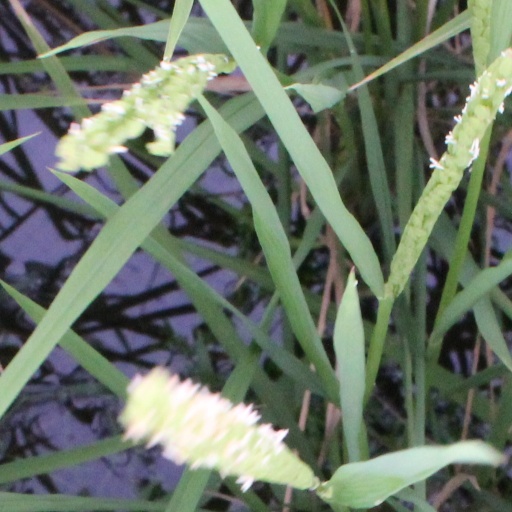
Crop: rice